The Game Plan (AFL)

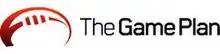

The Game Plan was an Australian sports television program focused on the Australian Football League, it premiered on One on 23 March 2011. The final episode aired on 14 June 2012 with similar AFL-dedicated program "Before the Game" moving into its former timeslot following its cancellation.